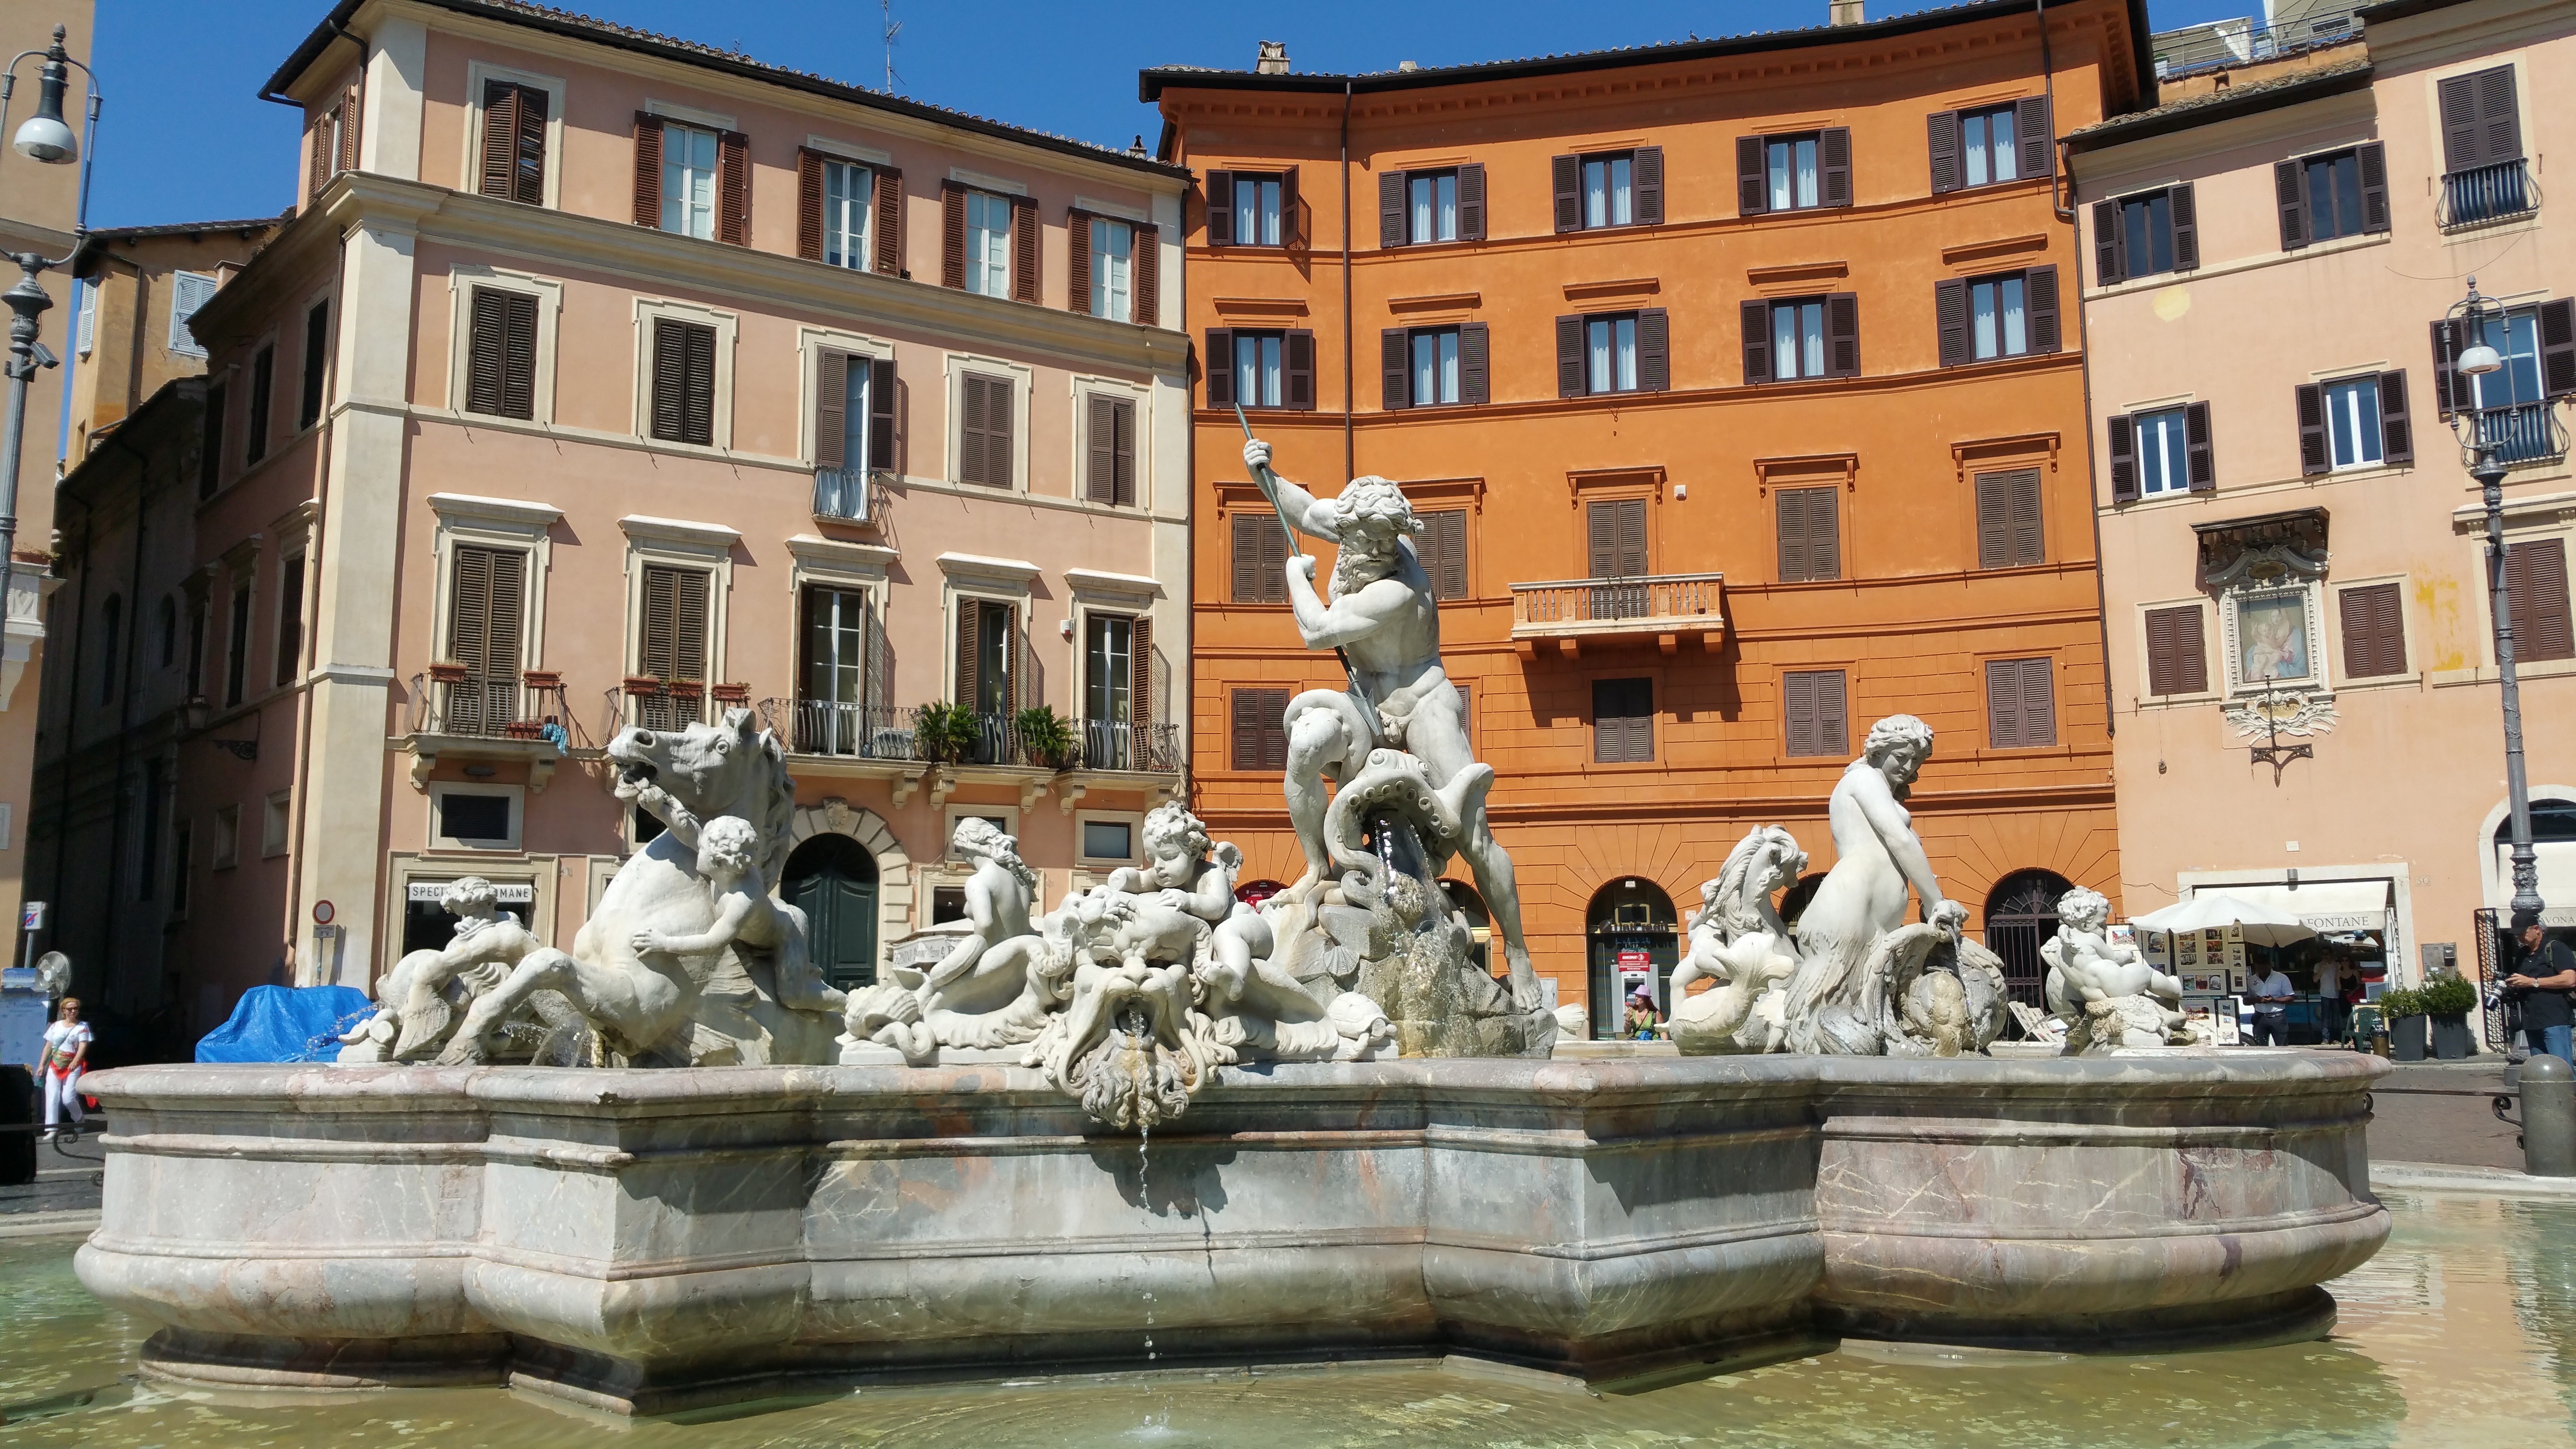
palace, city, monument, statue, plaza, landmark, italy, facade, tourism, rome, fountain, town square, piazza, water feature, fontana, neptune, ancient rome, navona, fountain of neptune, fontana del nettuno, nettuno, human settlement